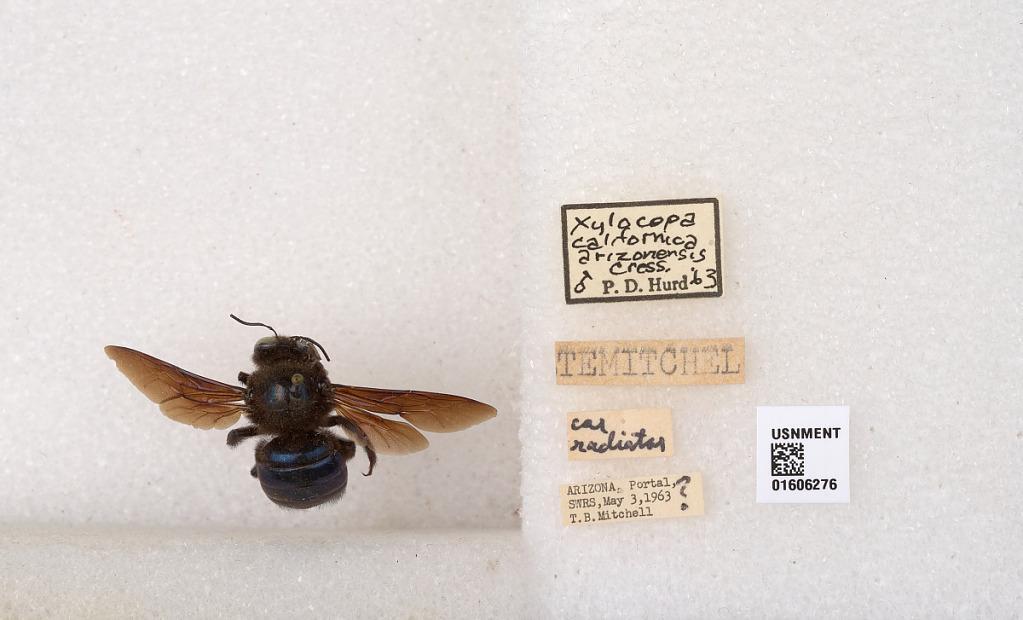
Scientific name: Xylocopa (Xylocopoides) californica arizonensis Cresson
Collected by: T. Mitchell
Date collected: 1963-5-3
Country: United States
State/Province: Arizona
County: Cochise
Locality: Southwest Research Center, Portal
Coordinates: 31.8841, -109.206
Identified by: Hurd, P. D.